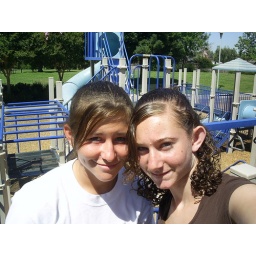
me and amanda at the blue park by our house